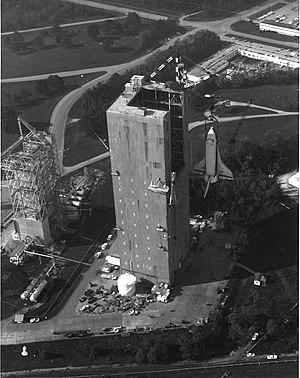
Les National Historic Landmarks de l'Alabama représentent l'histoire de l'Alabama de la période précolombienne jusqu'à nos jours. L'État compte trente-six National Historic Landmarks, qui sont situés dans dix-huit des soixante-sept comtés de l'État. Parmi ces monuments, cinq ont un intérêt militaire, huit sont des exemples importants d'un style architectural particulier, six sont des sites archéologiques, cinq ont joué un rôle dans la lutte des Afro-américains pour les droits civils, et cinq sont associés au développement du Programme spatial des États-Unis. Un des NHL de l'État a par la suite perdu ce statut.